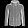
Label: Coat